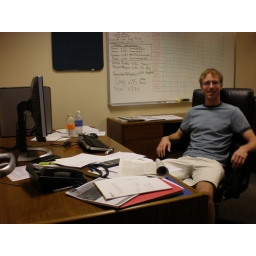
james' office in the man's building